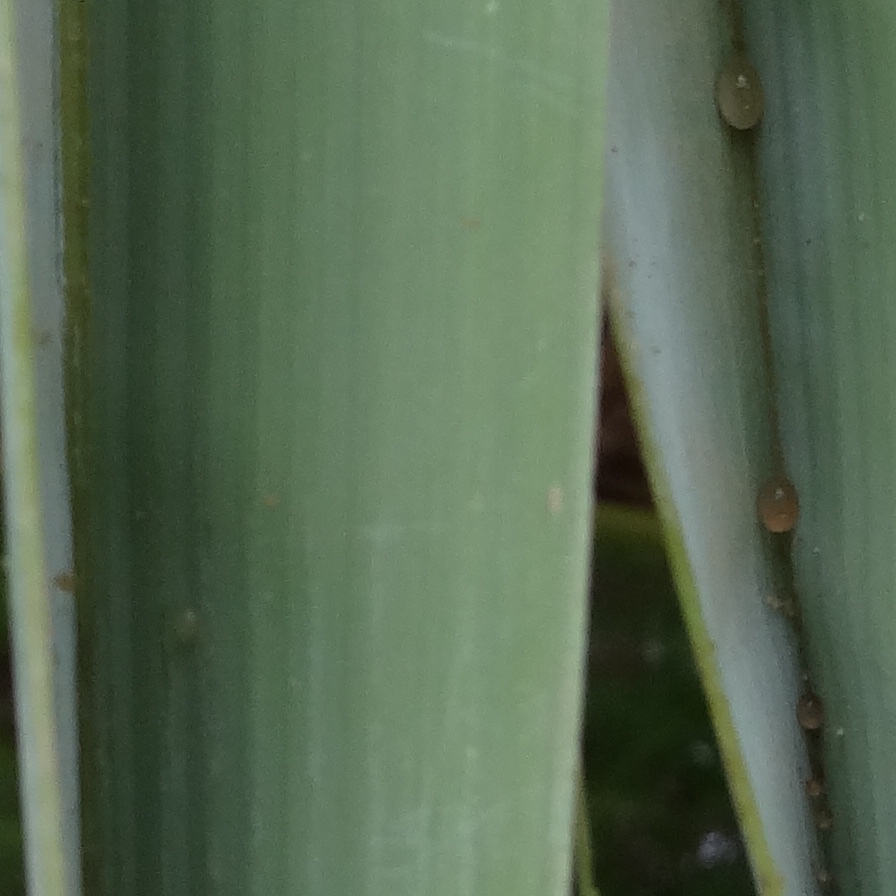
Label: Honey